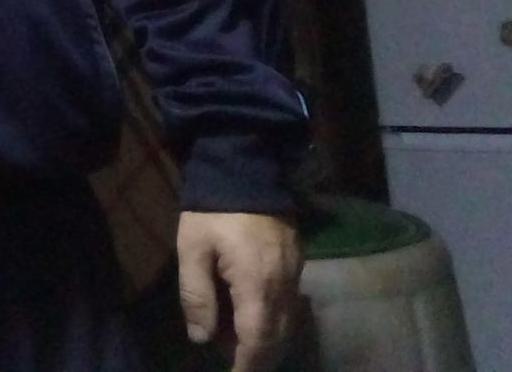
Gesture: no_gesture